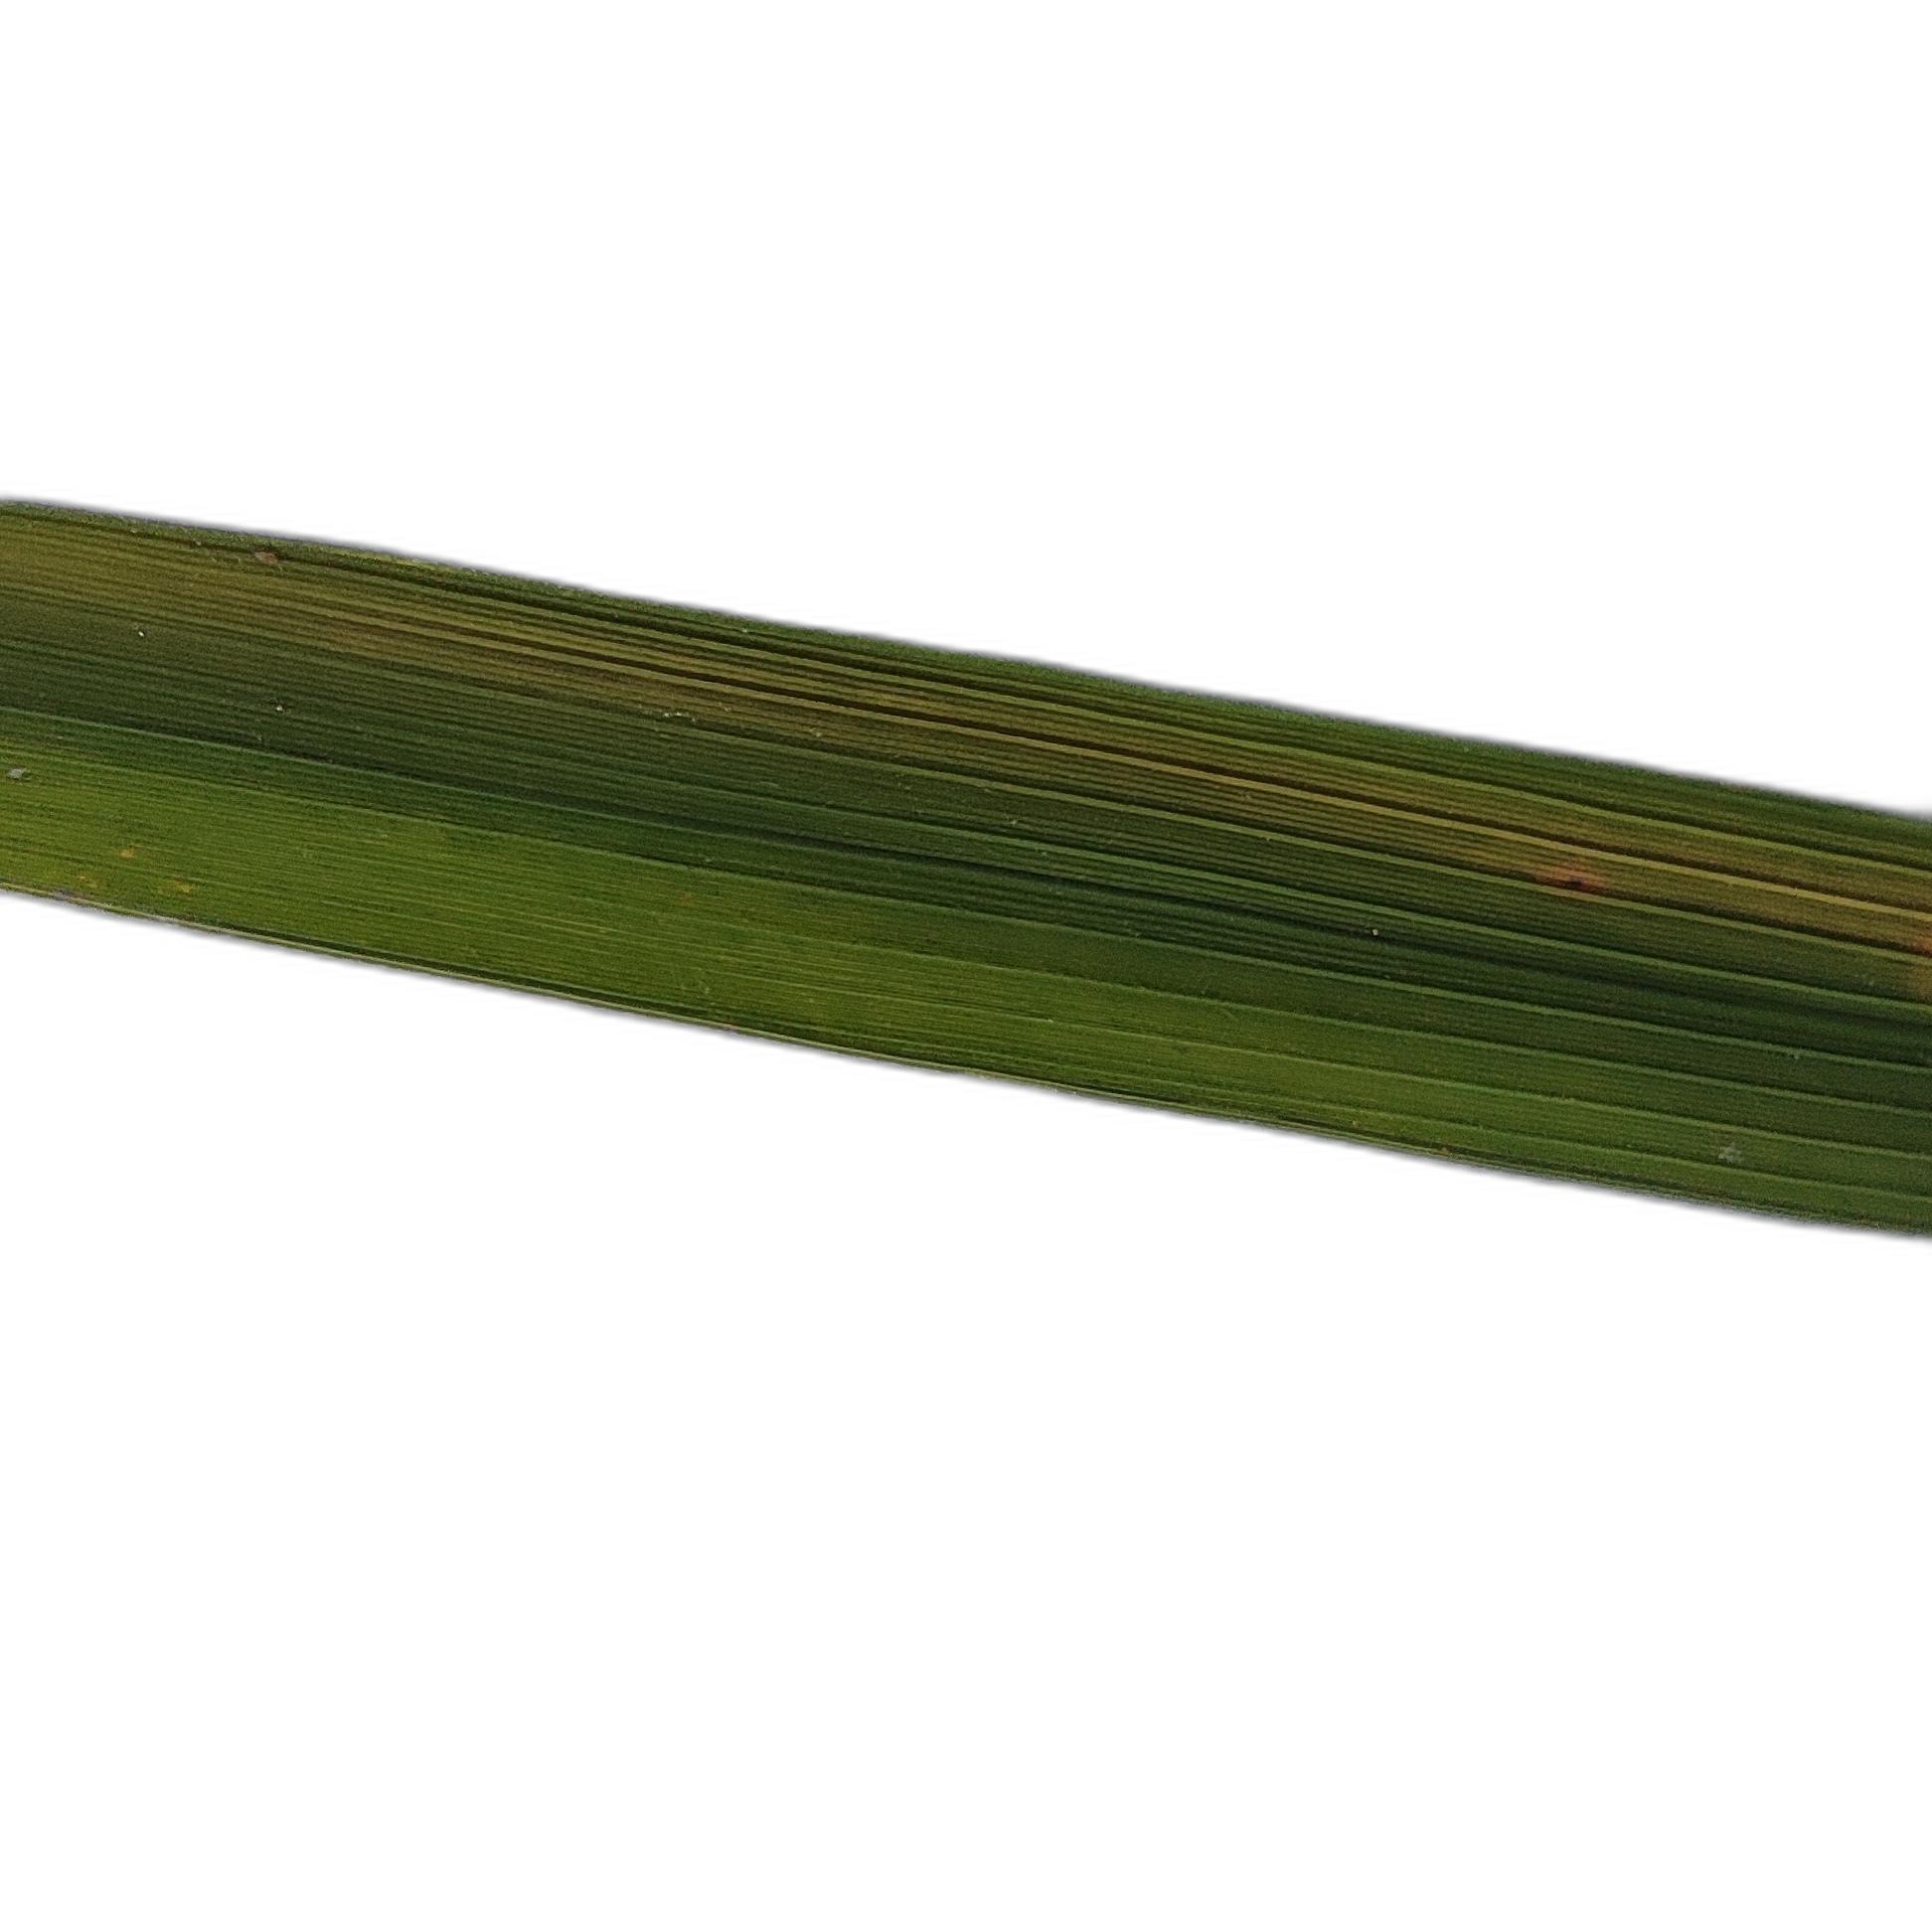
Label: Rice Stripes